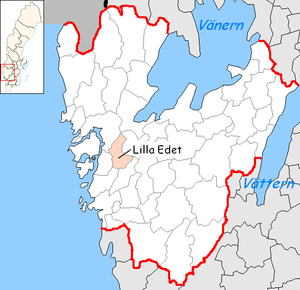
Lilla Edets kommun
Lilla Edet kommune ligger administrativt under det svenske län Västra Götaland. Geografisk ligger kommunen delvis i landskapet Västergötland, og delvis i Bohuslän. Kommunens administrationscenter ligger i Lilla Edet. Kommunen er en del af storbyregionen Storgöteborg. Kommunen grænser til Trollhättans, Ale, Kungälvs, Stenungsunds, Vänersborgs og Uddevalla kommuner. Kommunen deles af Göta älv med hovedbyen Lilla Edet på østsiden og Ström på vestre side af floden. Lilla Edet ligger langs E45. Bergslagsbanan skærer gennem den østlige del af kommunen.